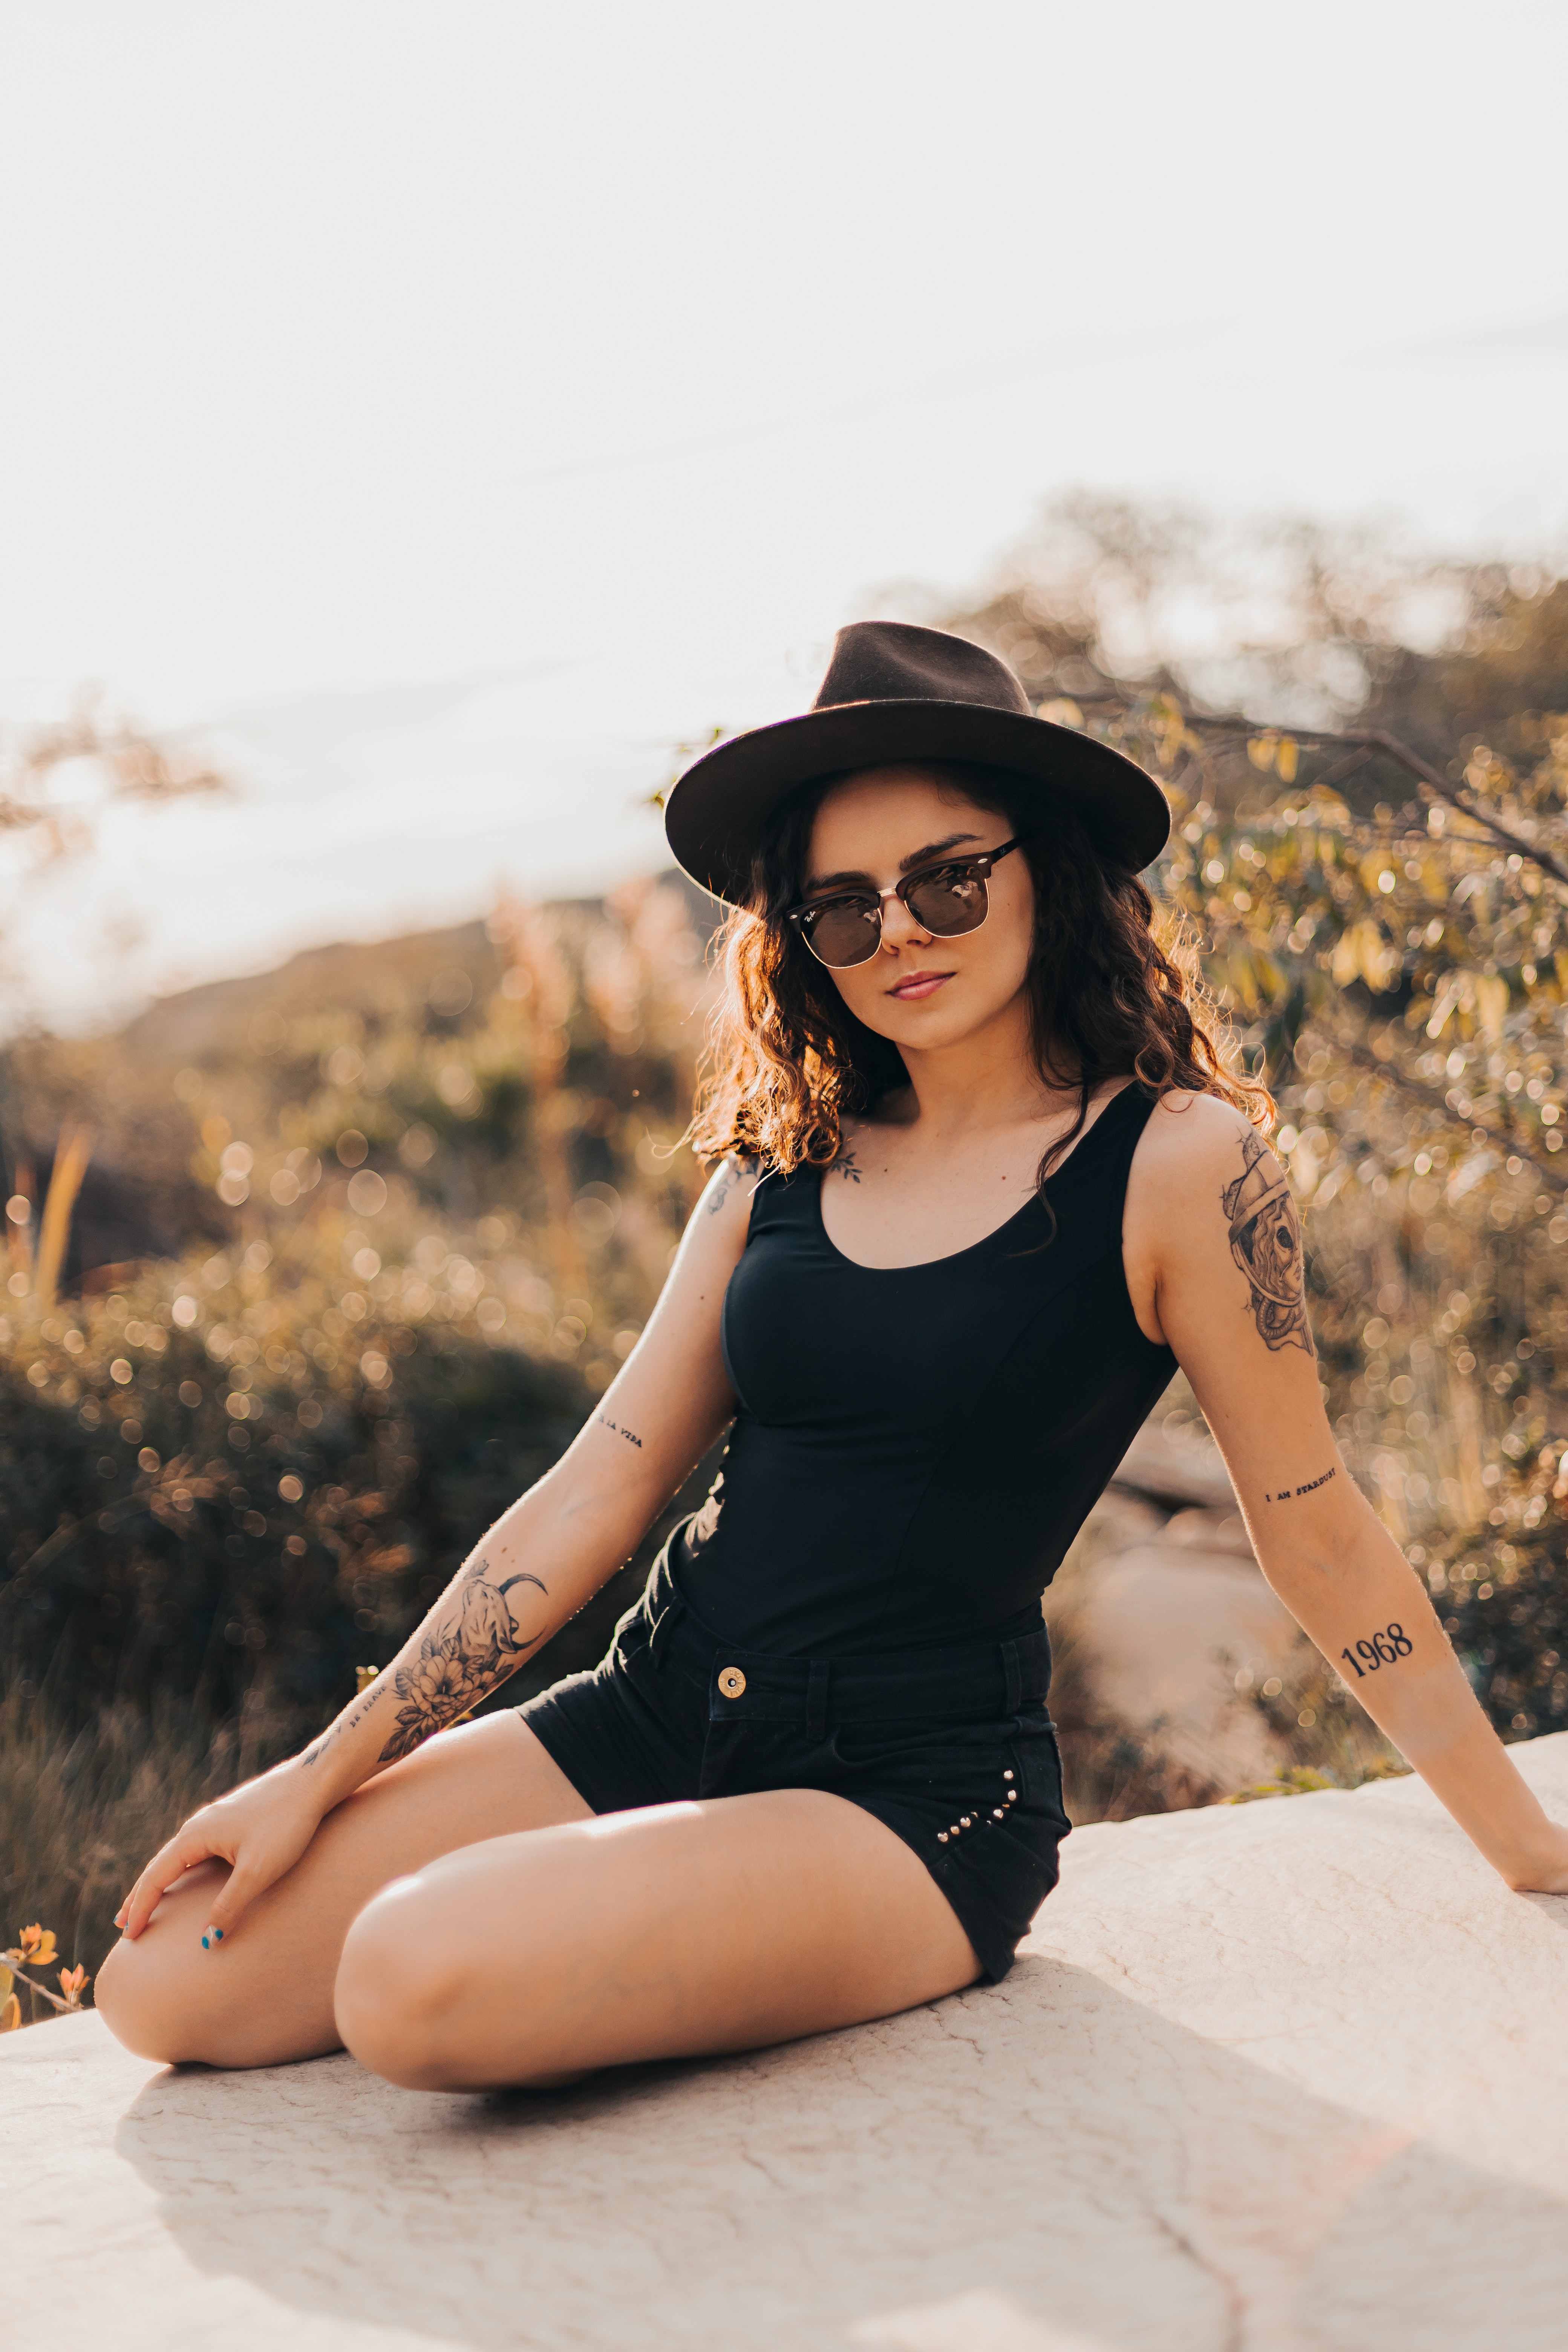
woman, joint, glasses, vision care, goggles, sunglasses, hat, flash photography, eyewear, sky, neck, sleeve, People in nature, happy, thigh, knee, sun hat, waist, travel, summer, landscape, black hair, beauty, human leg, long hair, grass, sitting, fashion model, brown hair, cap, t shirt, fashion accessory, leisure, rock, vacation, art model, portrait photography, photo shoot, tourism, top